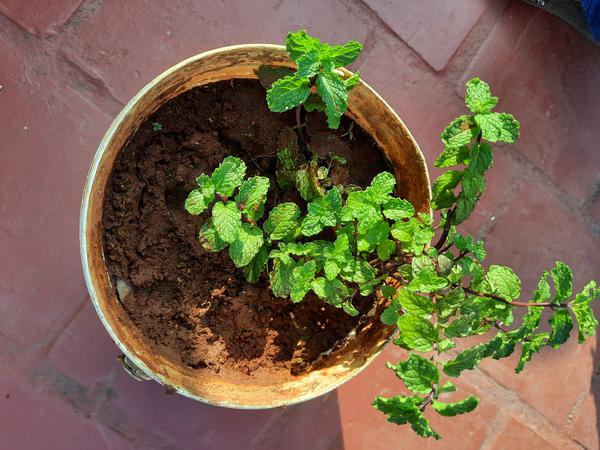
Plant: Mint